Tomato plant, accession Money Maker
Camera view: horizontal (90 deg, fisheye); turntable rotation: 30 degrees
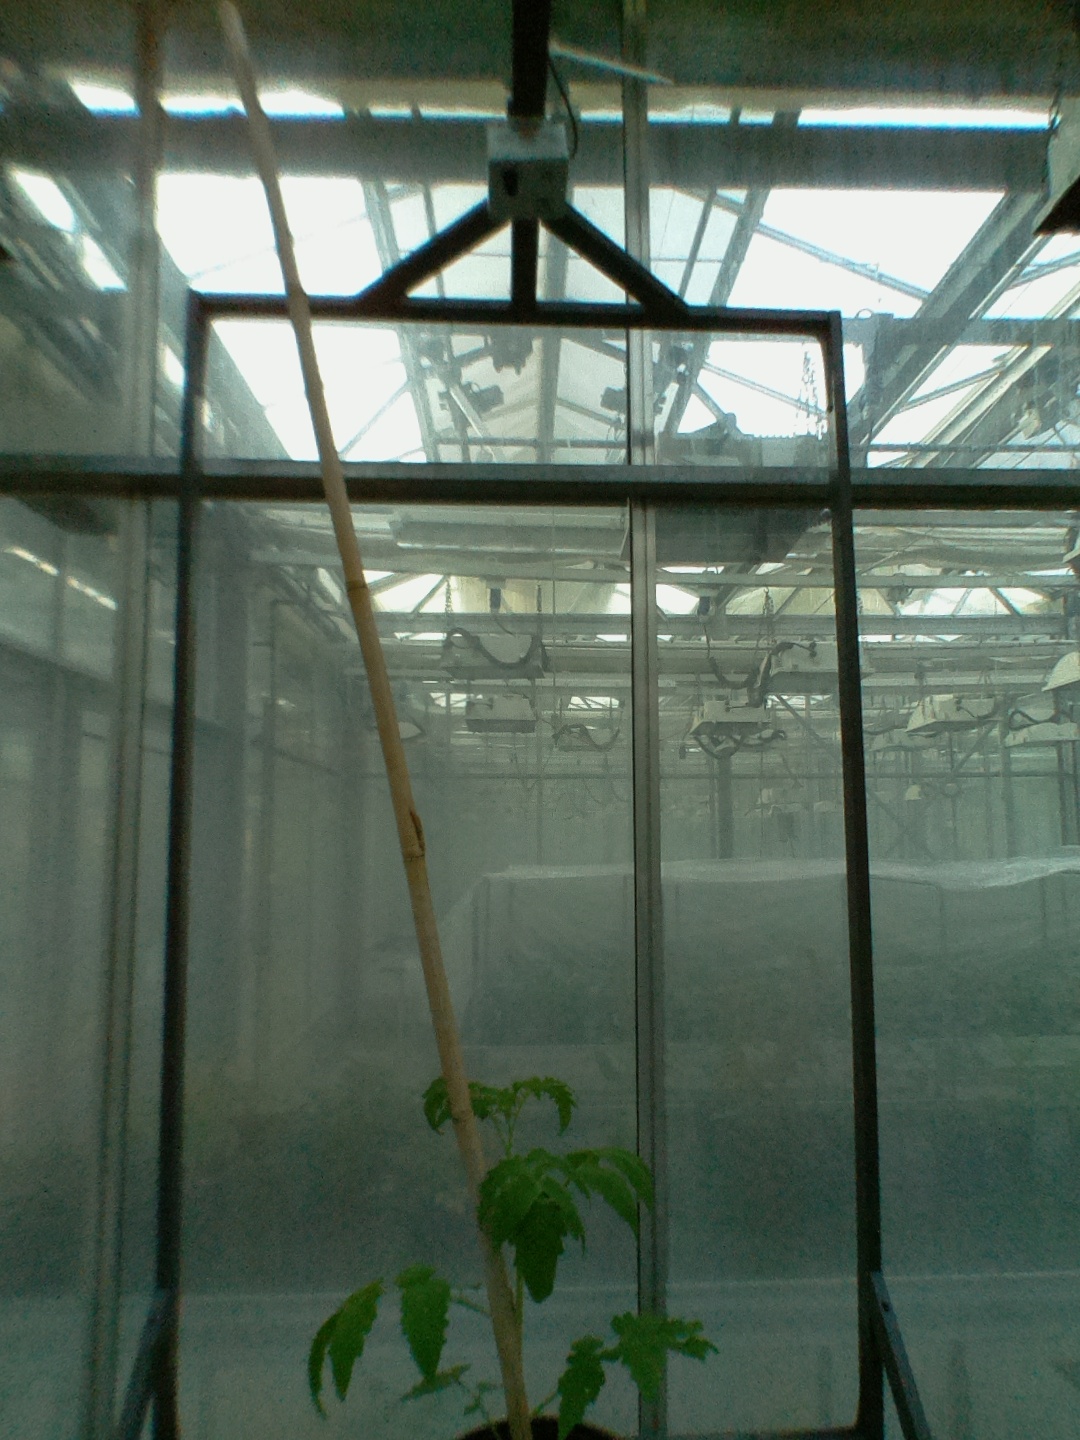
BBCH growth stage 13: 6 of true leaves visible